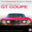
Label: automobile